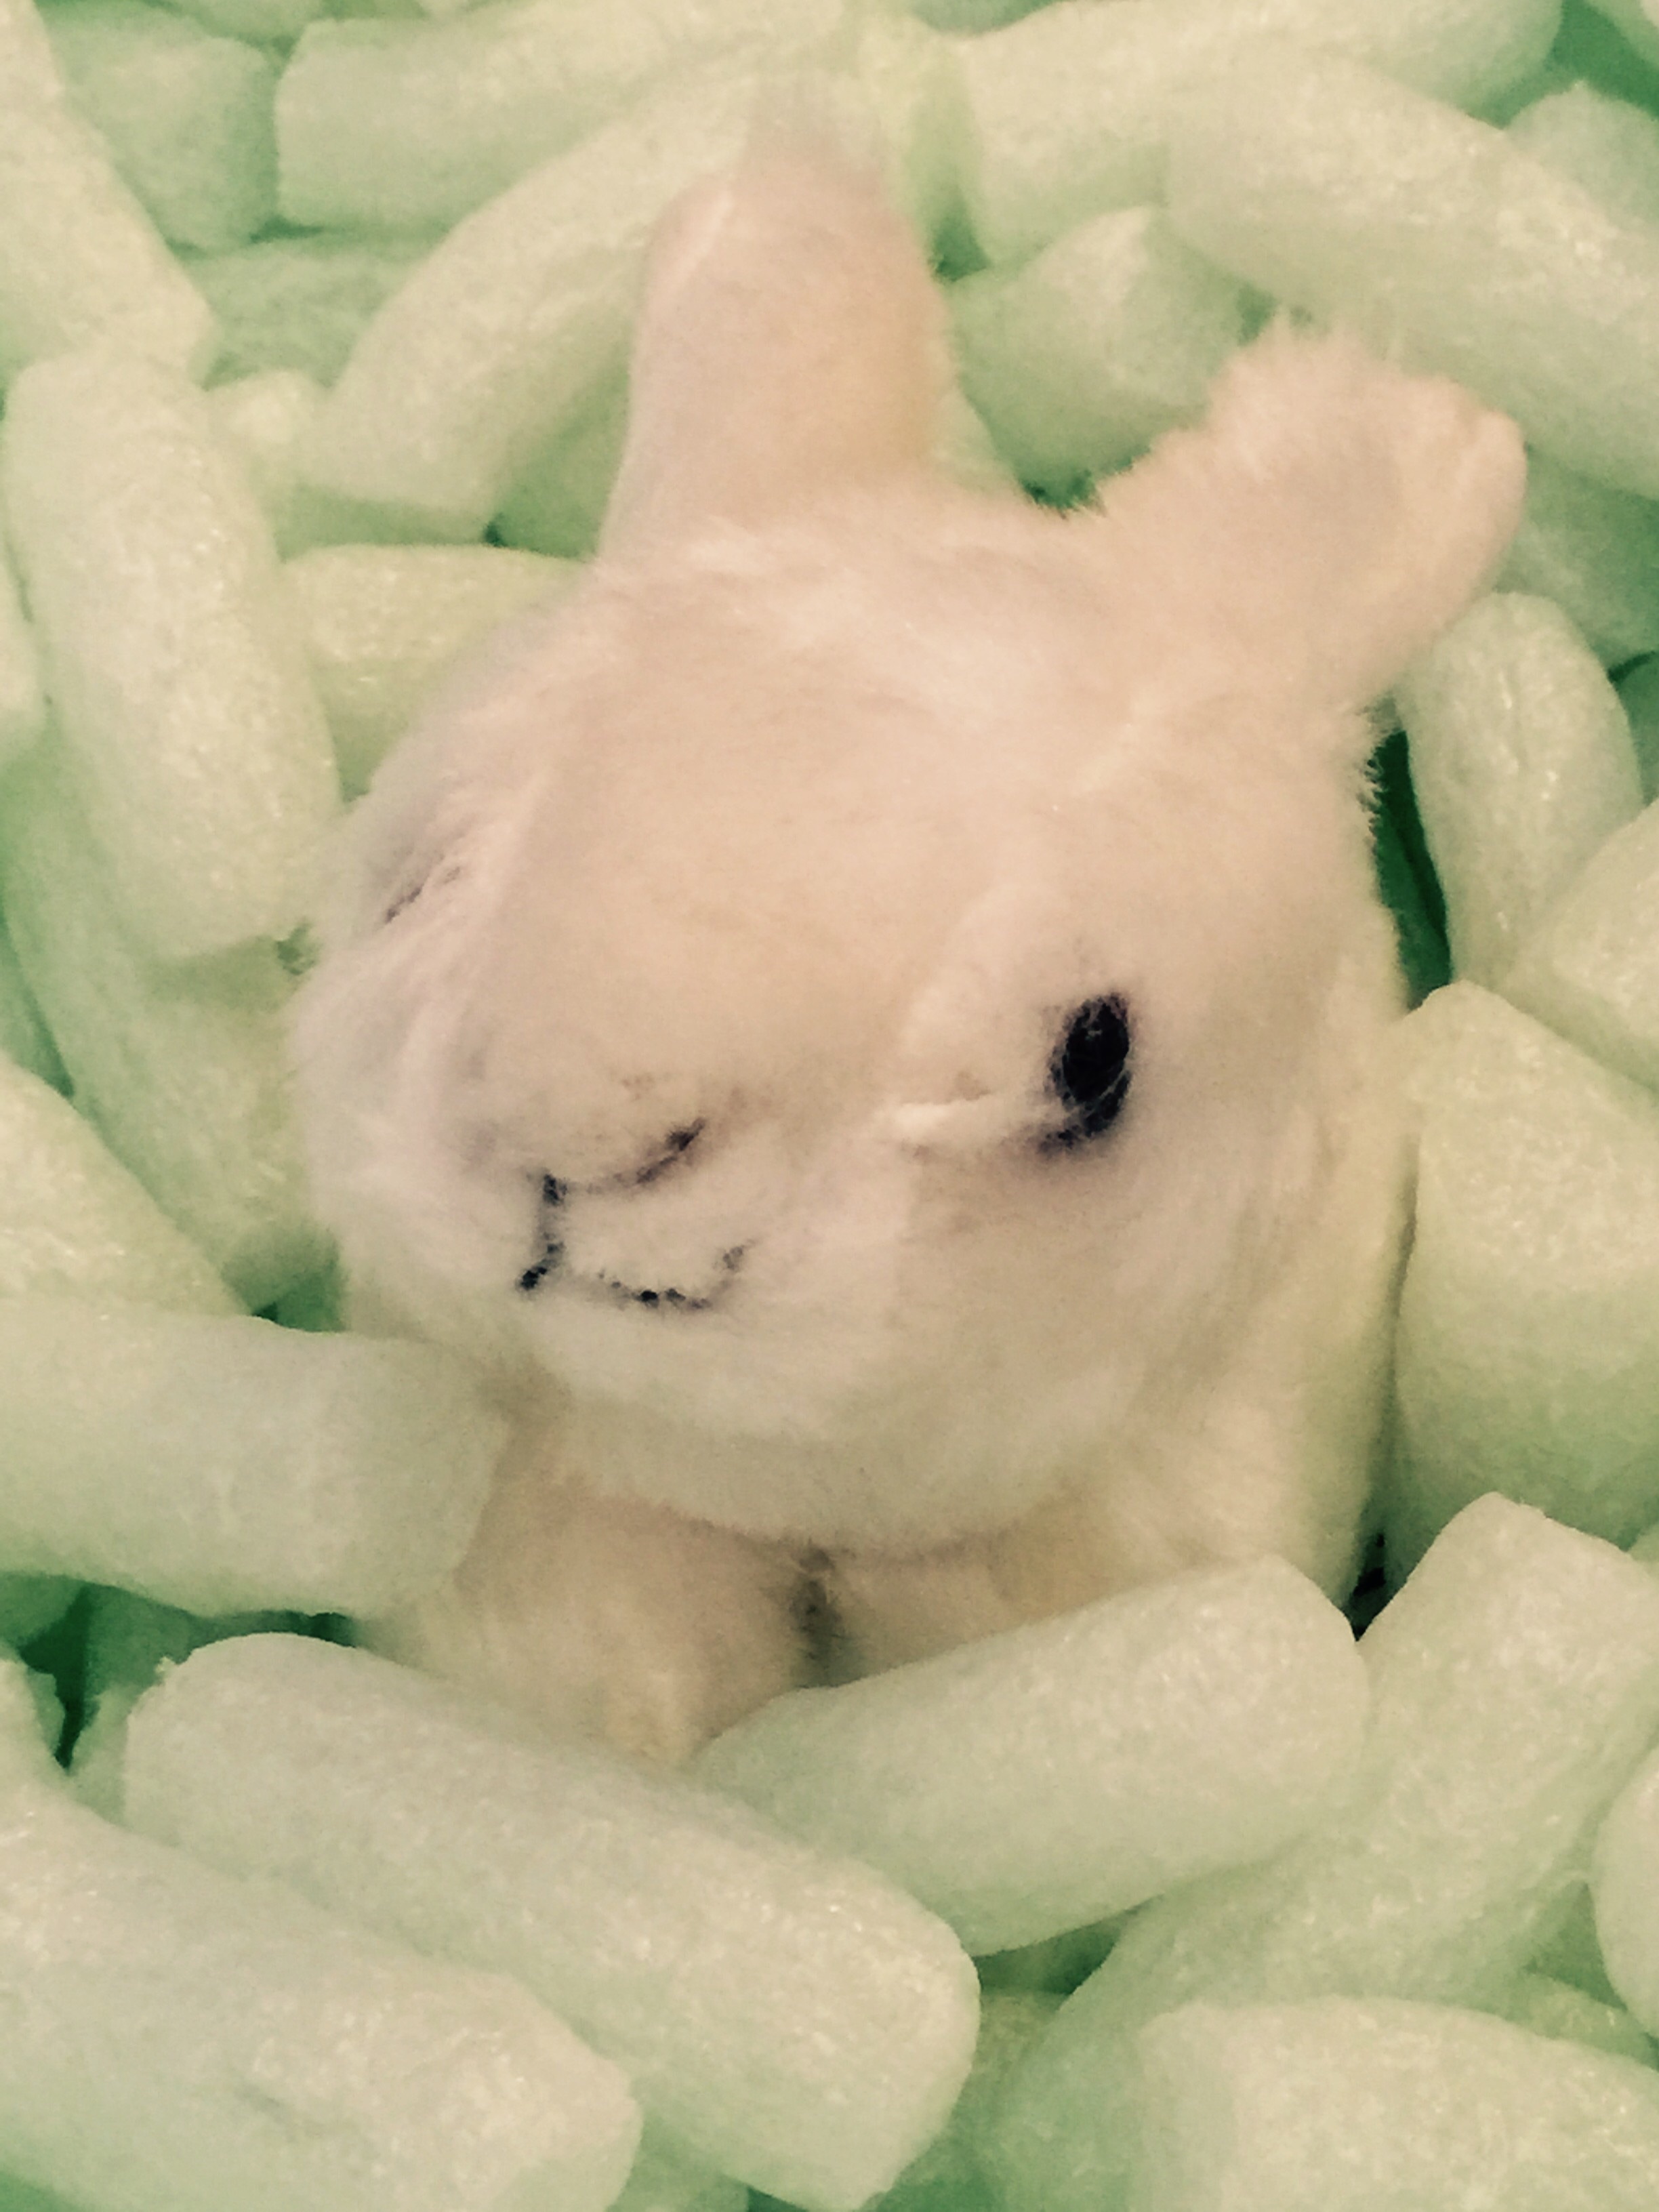
white, flower, cute, dish, food, green, dessert, rabbit, hare, figure, stuffed toy